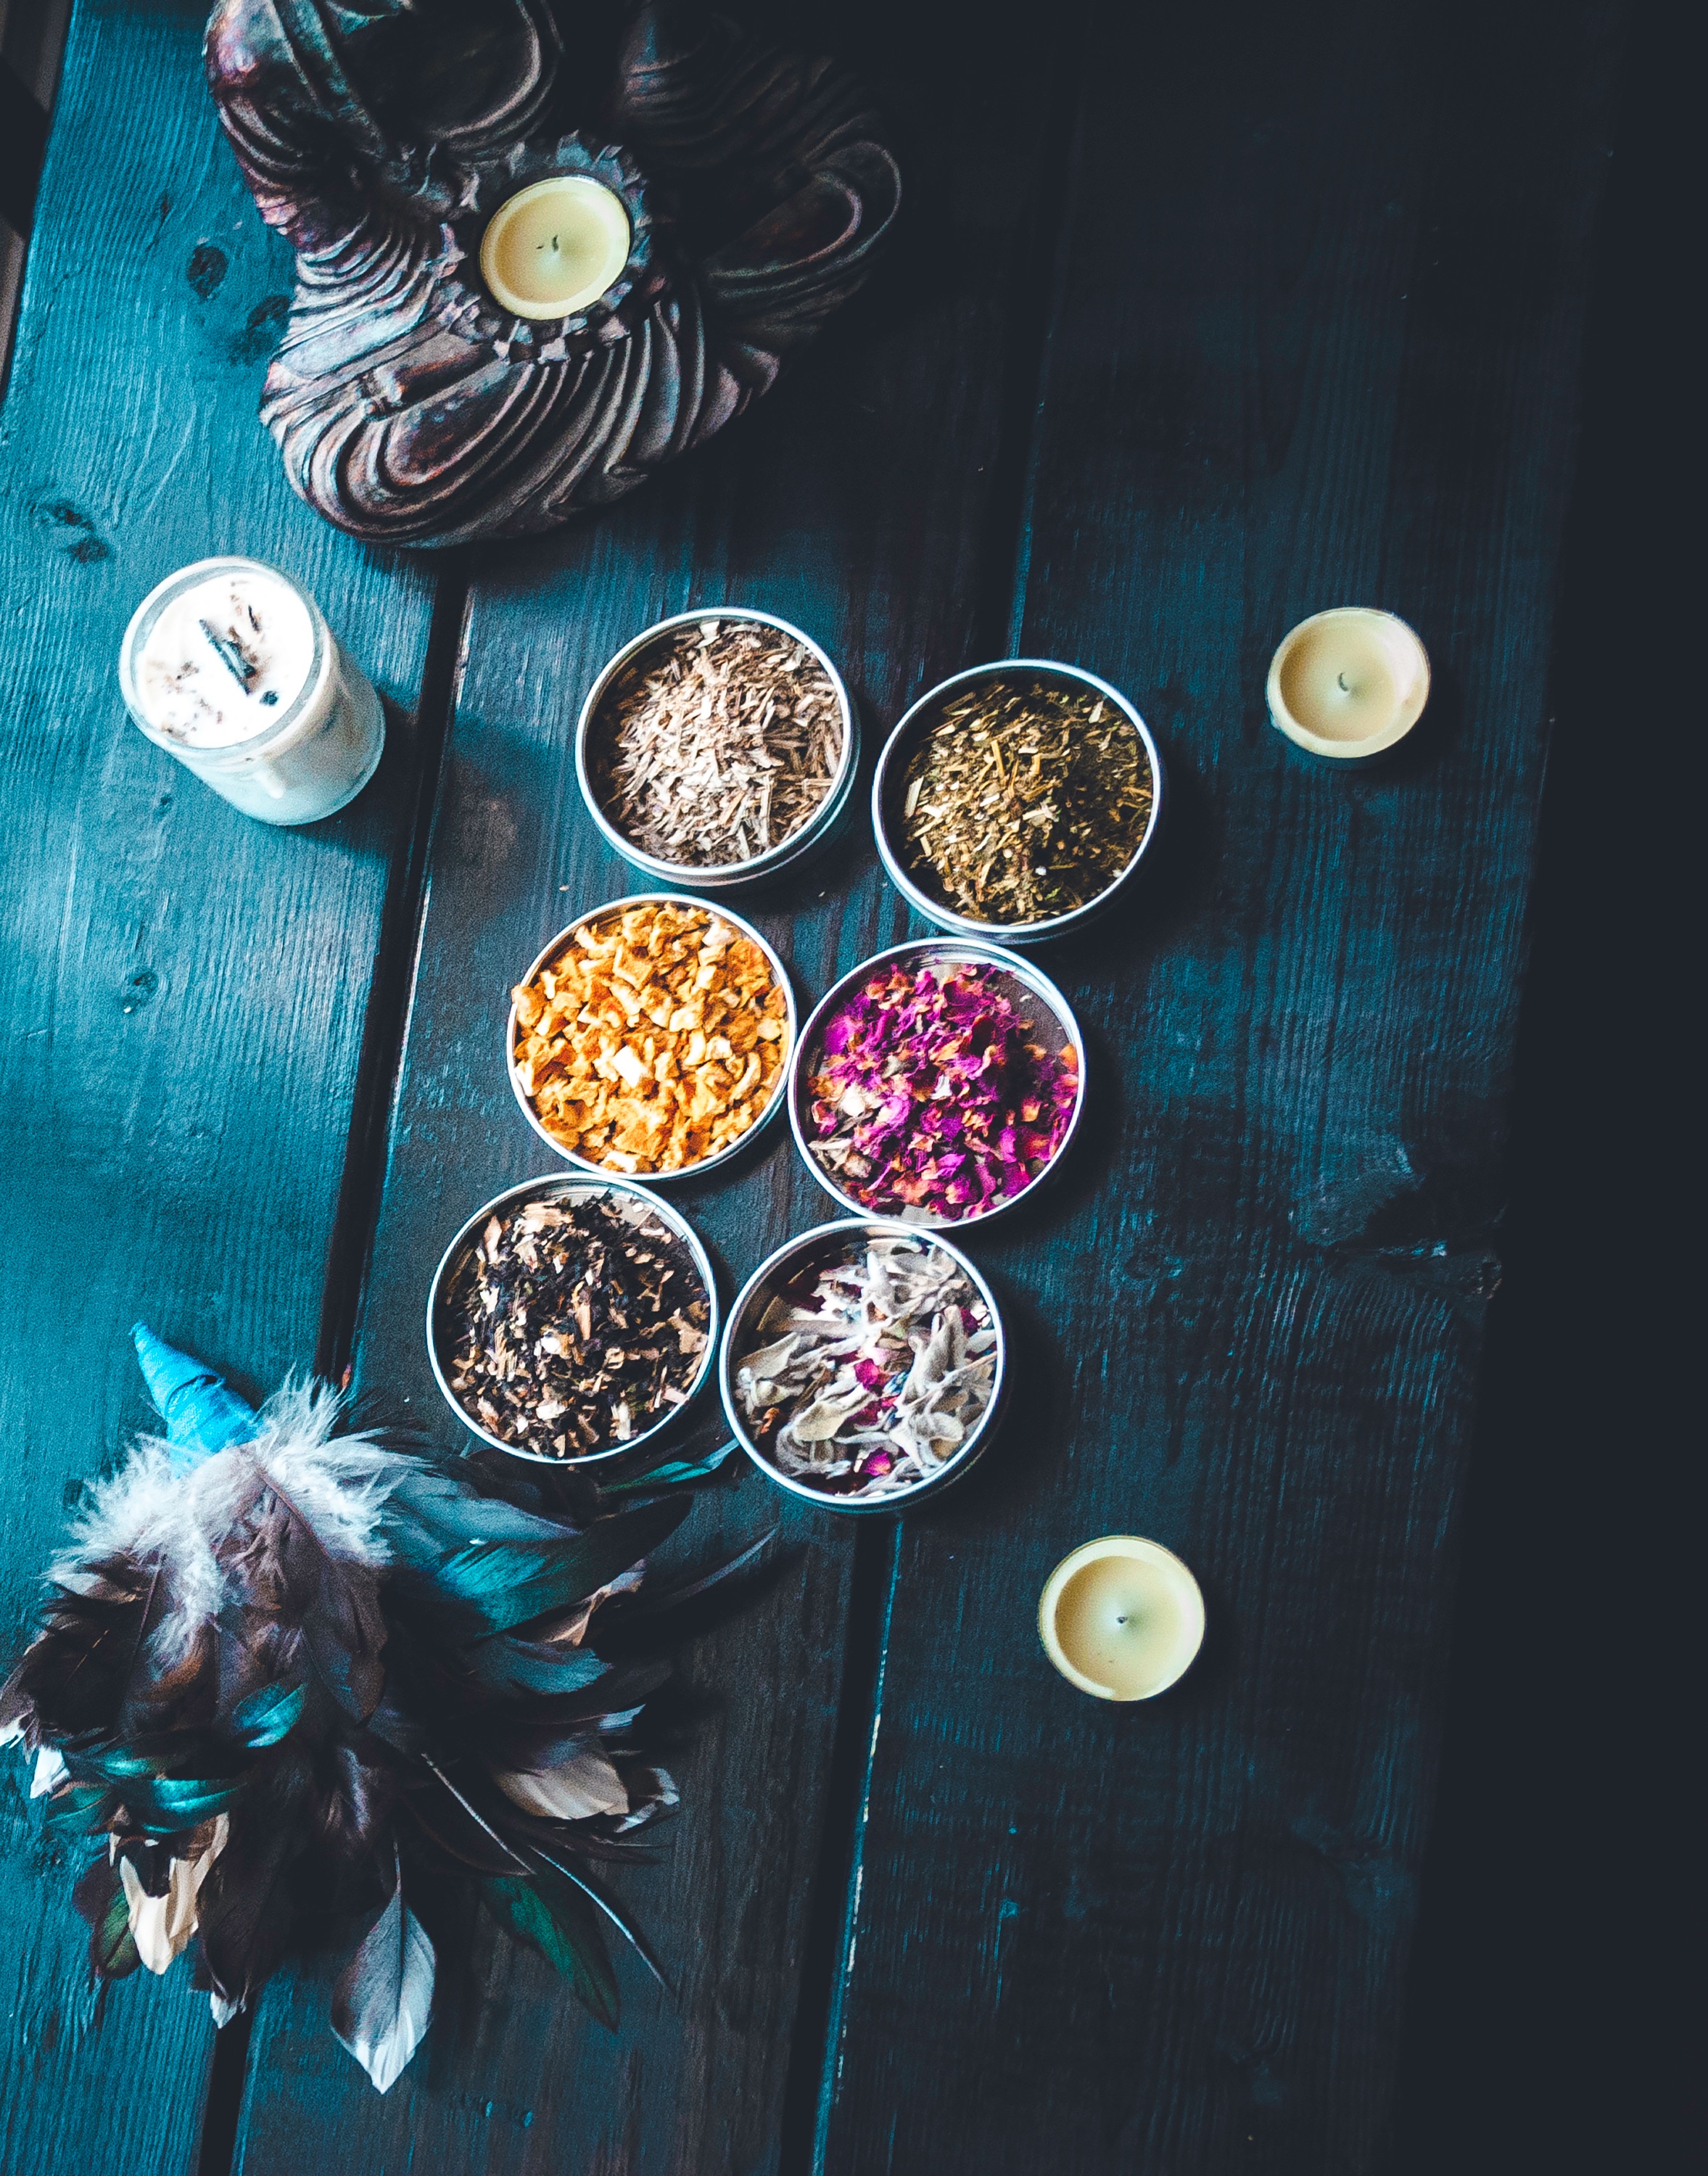
color, blue, circle, illustration, album cover